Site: brandenburg
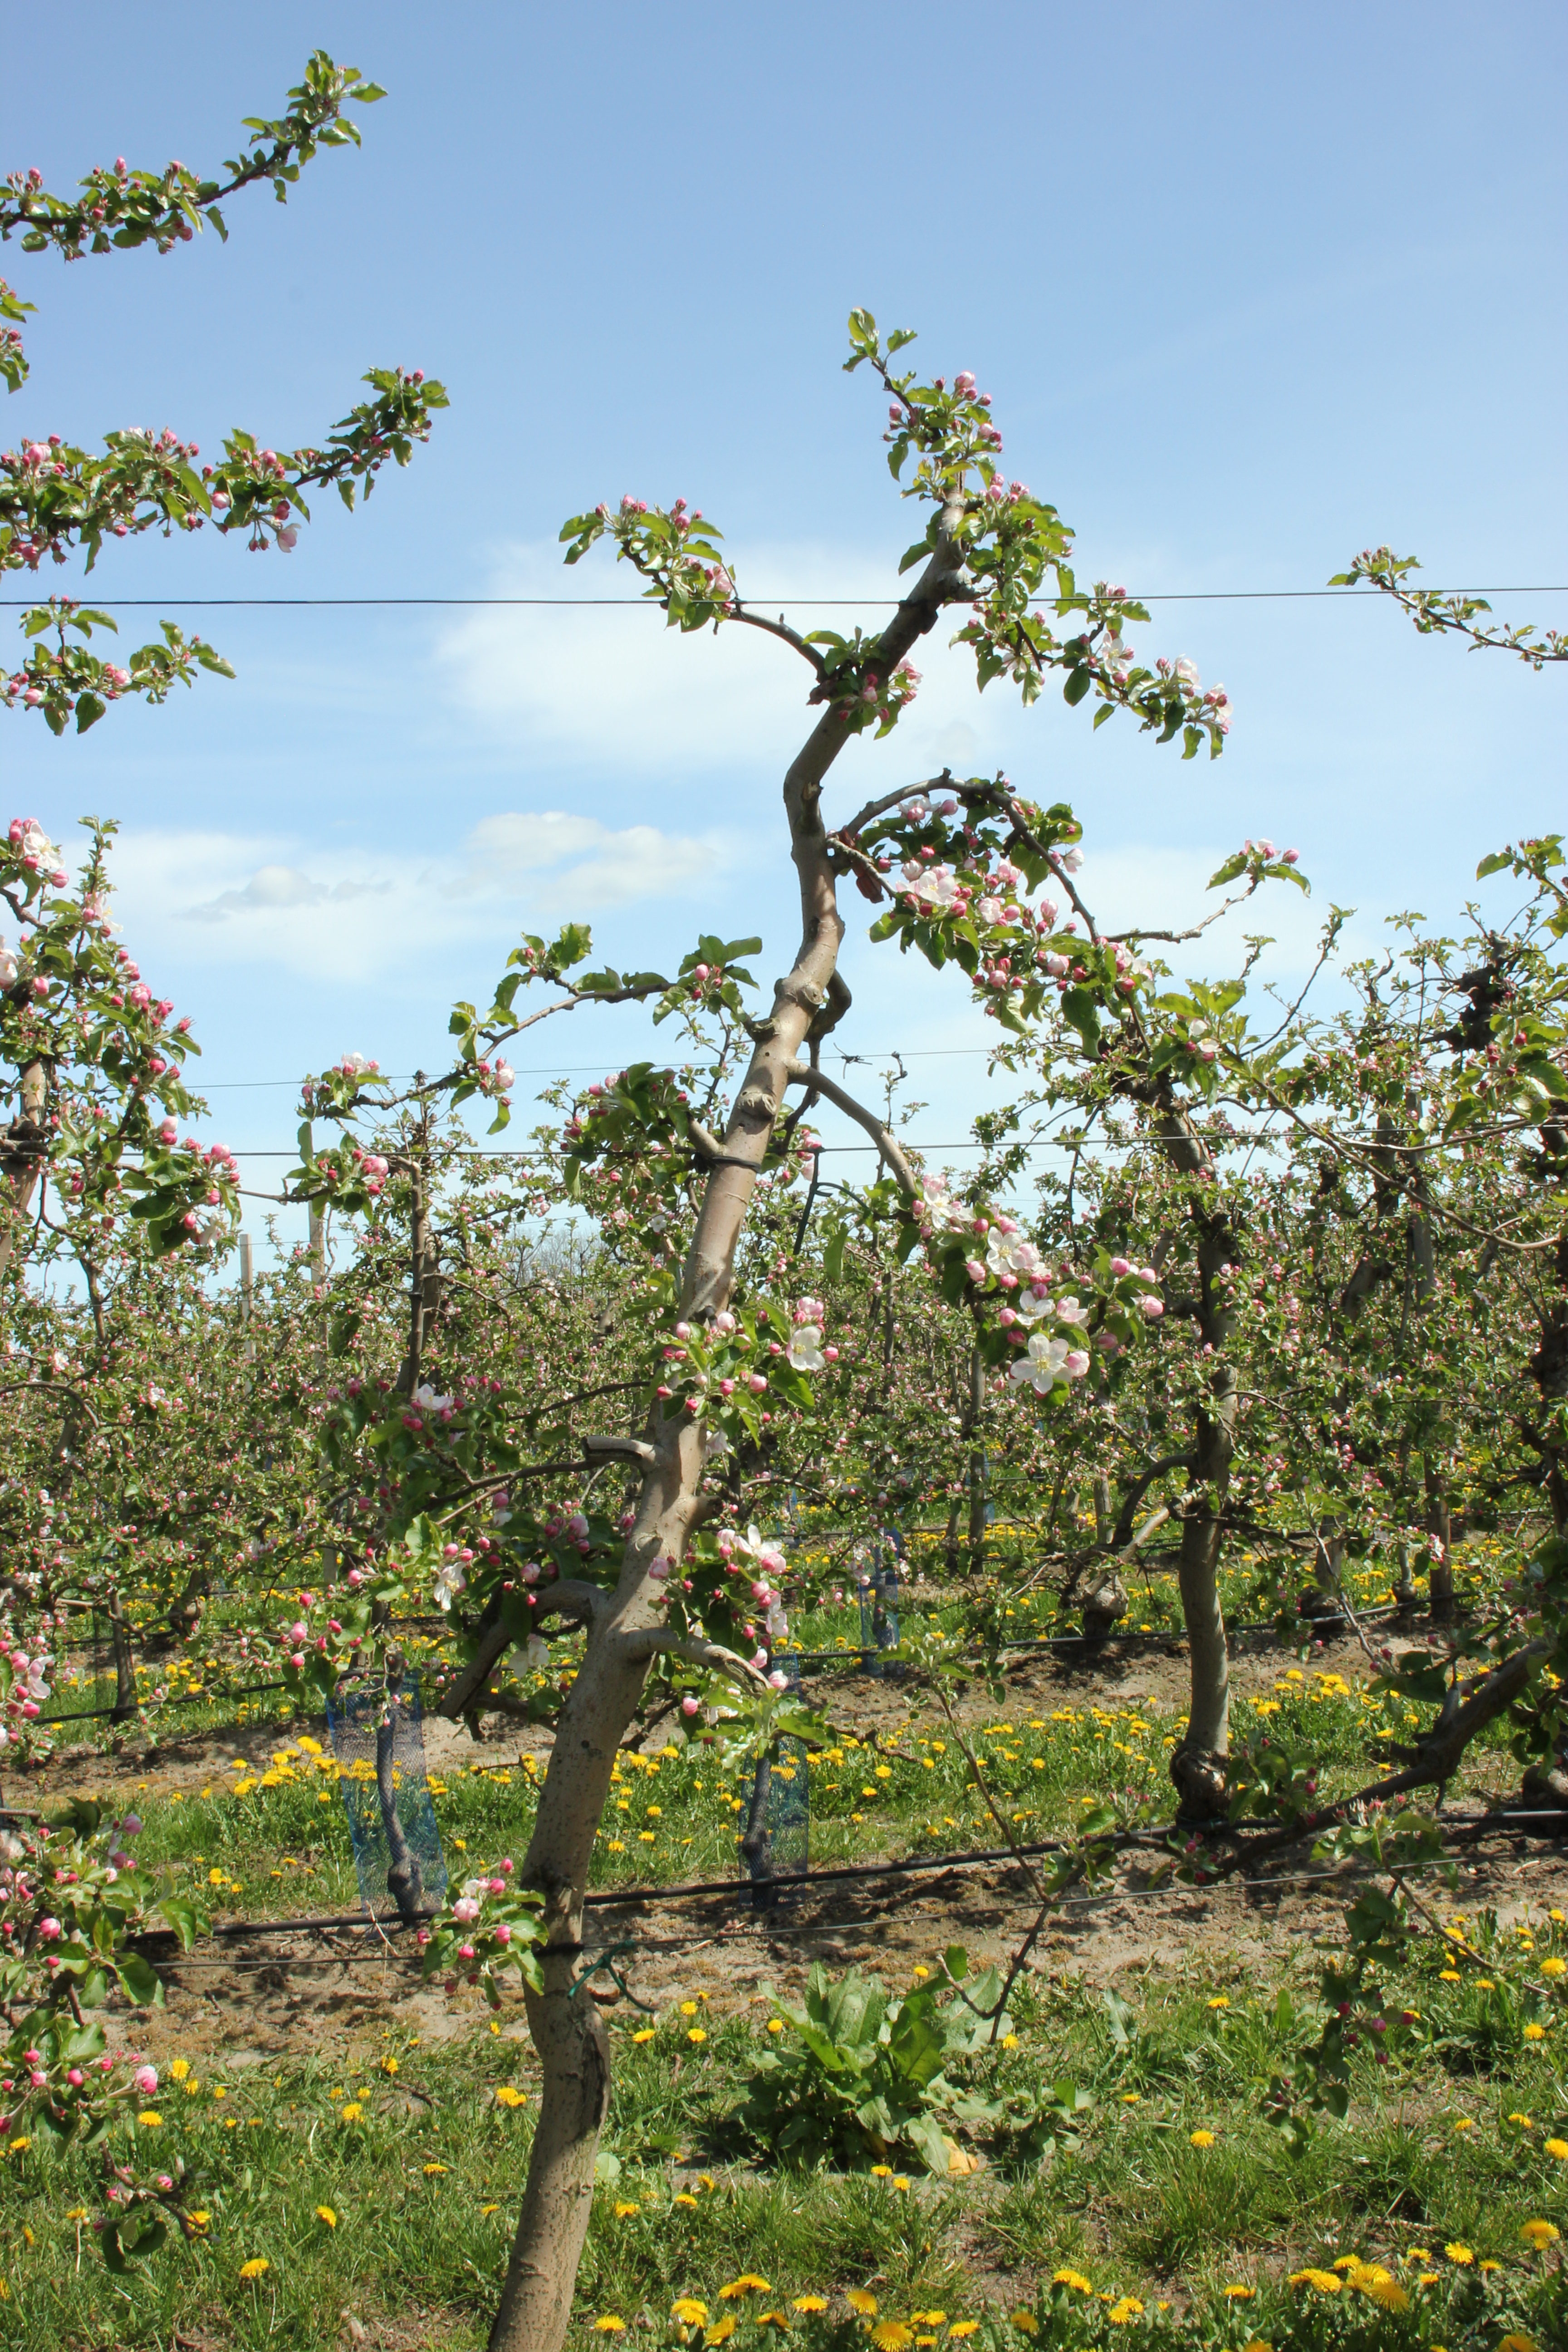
Growth stage (BBCH 57): Inflorescence emergence